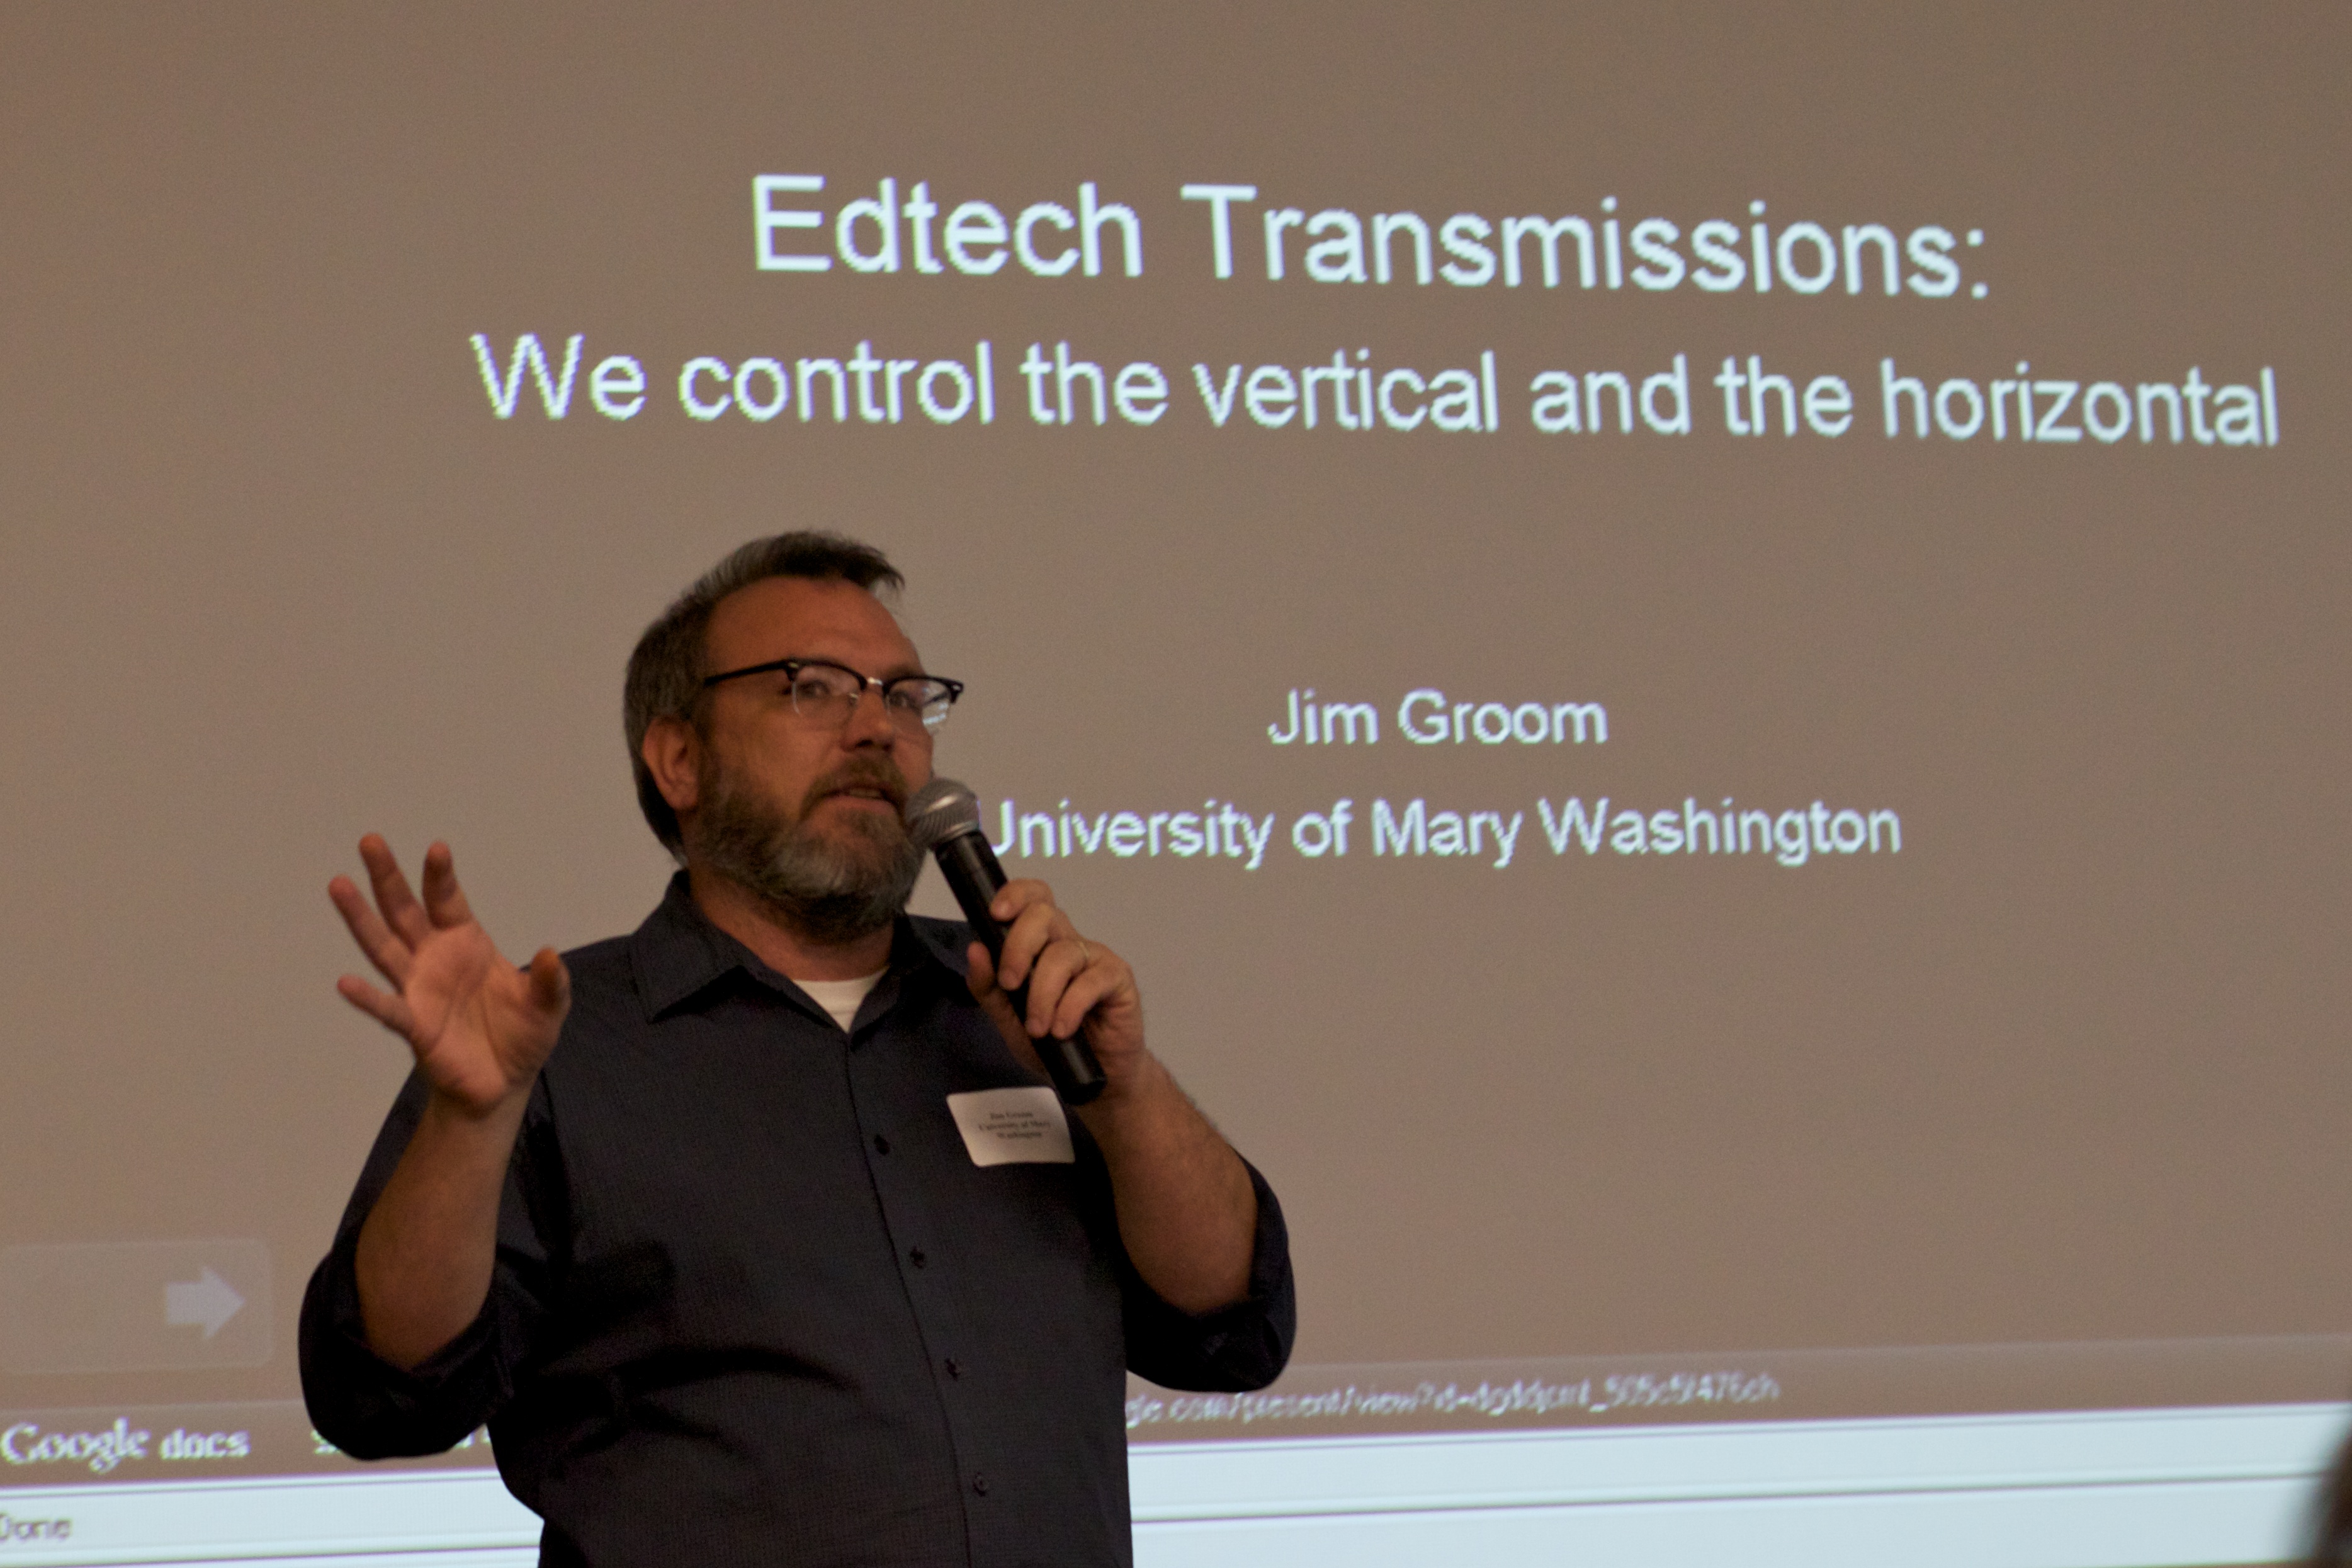
brand, speech, lecture, mtech, presentation, orator, public relations, public speaking